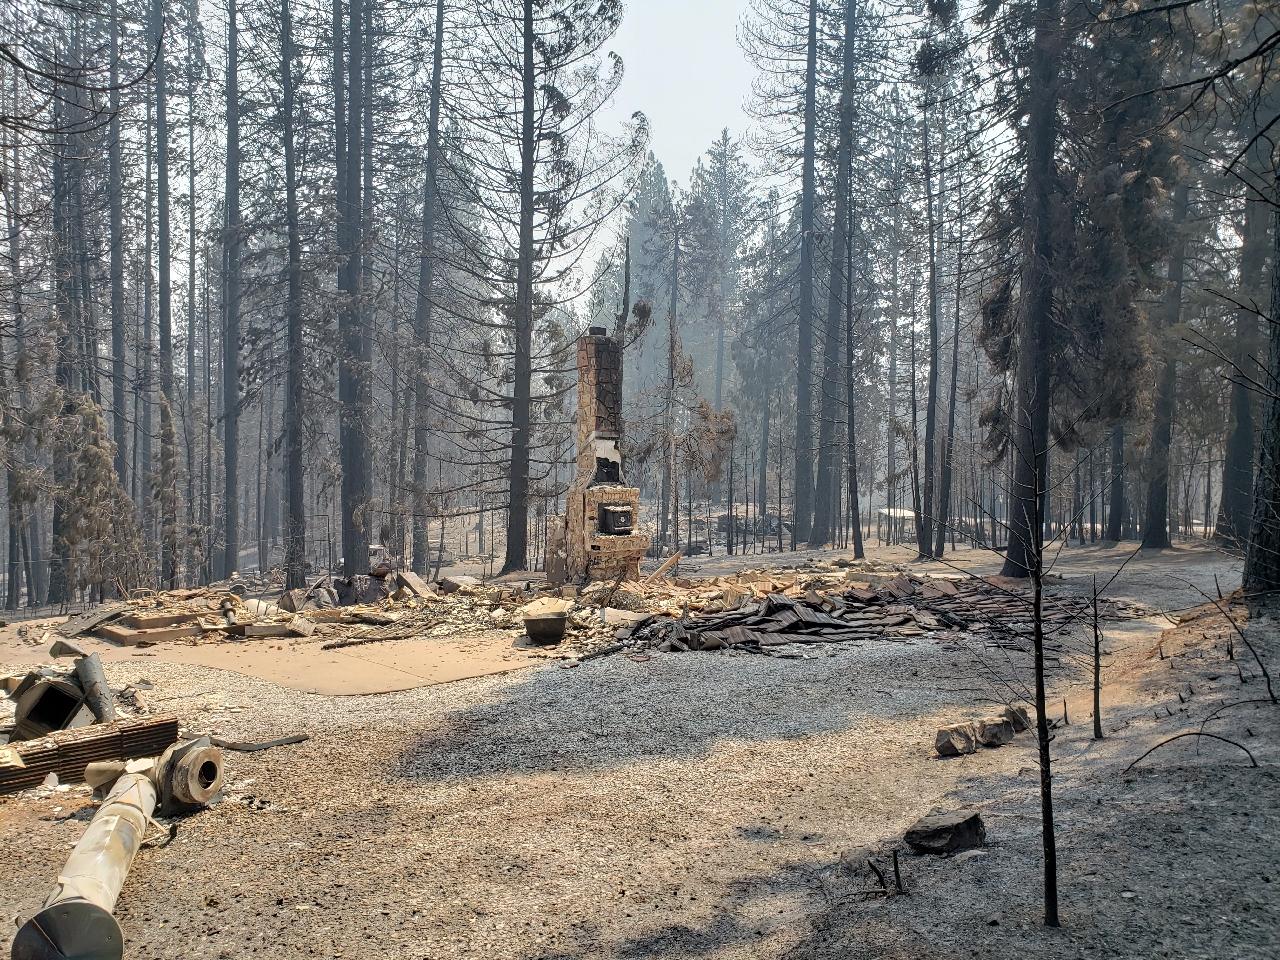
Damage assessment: destroyed